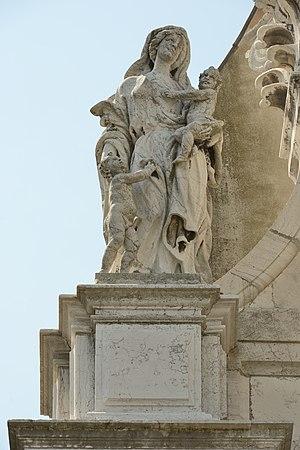
Paolo Callalo, Eglise ""San Stae"" à Venise."